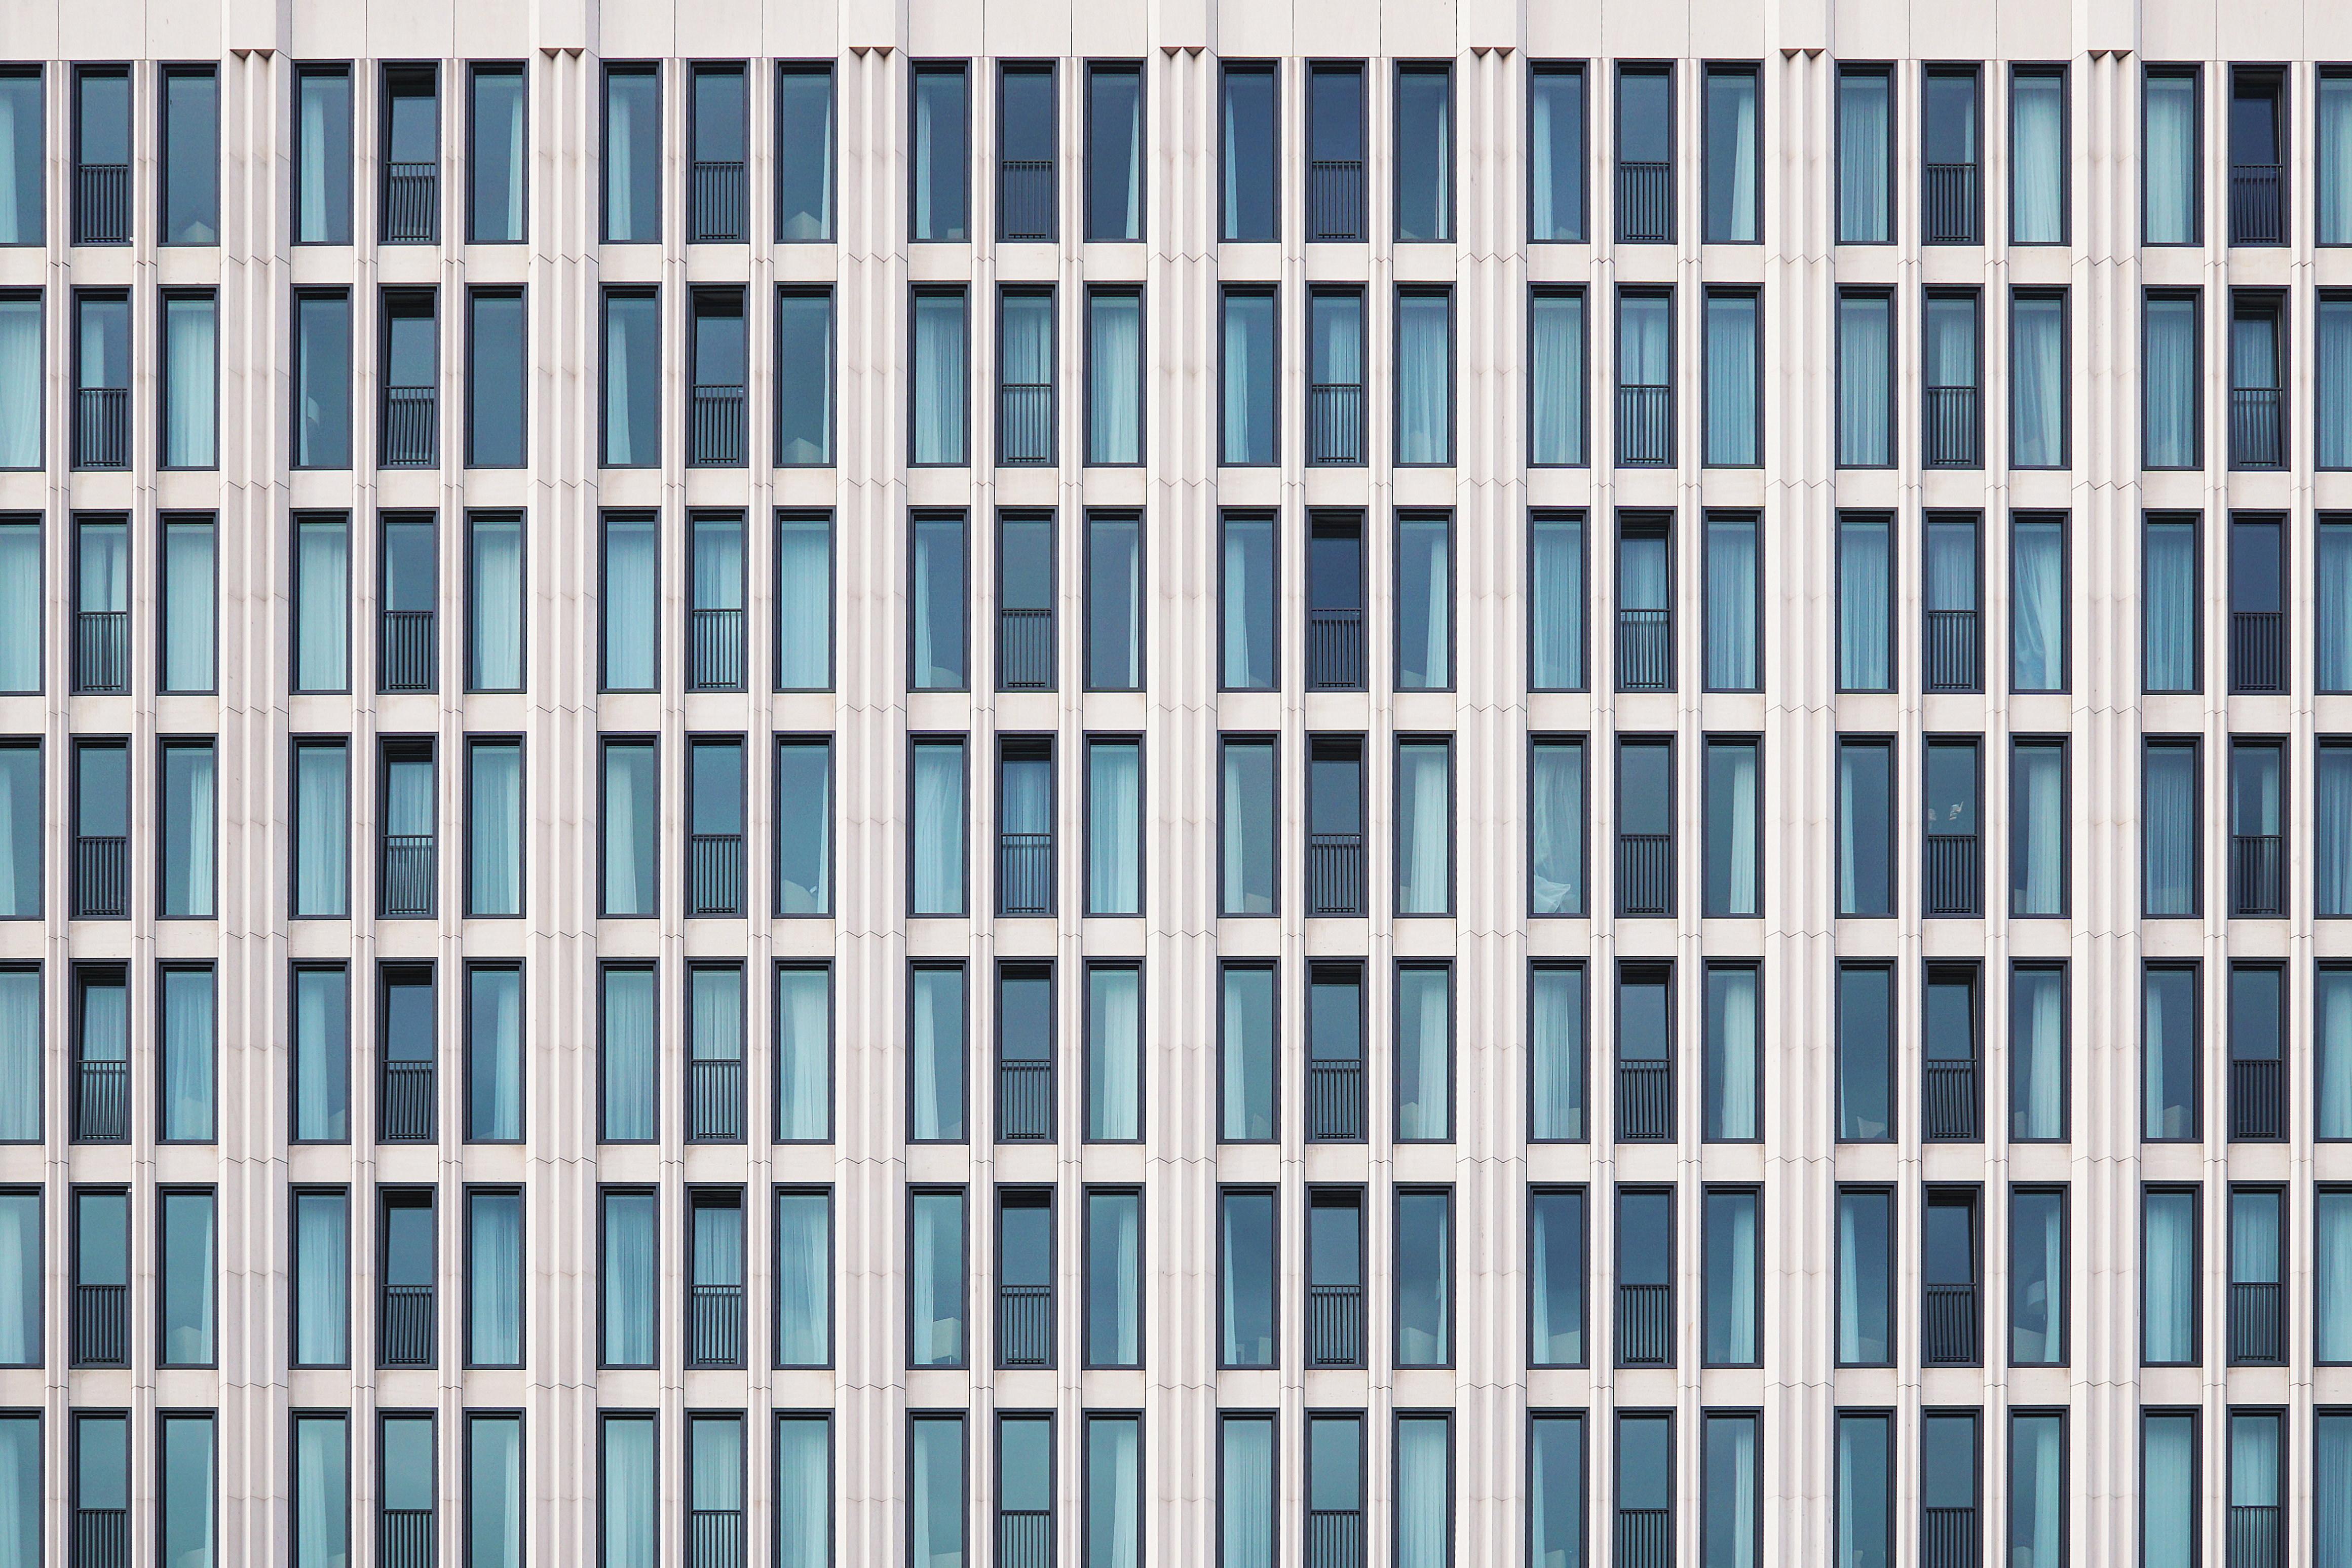
architecture, window, glass, building, skyscraper, wall, line, facade, blue, tower block, high rise, windows, symmetry, window covering